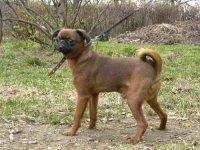
Brabancon_griffon